Rusticated concrete block

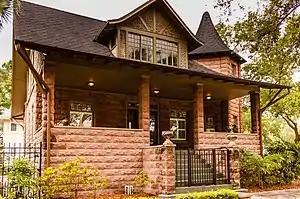
Rusticated concrete block is used here to mimic the appearance of rusticated natural stone. All blocks share the same pattern.

Rusticated concrete block is the handmade product of in-field advances in cement making. These concrete blocks first appeared in the late 19th century and are used mainly in residences and small building construction and are meant to resemble rusticated stone blocks. Rusticated concrete block involves a rough surface with a carved bevel detail around the edge of the face of the block. The rough texture of the face is created by running the concrete across a cast-iron face plate or by using a plaster mold taken from a cut stone block. This process of texturing concrete block was streamlined by an inventor named Harmon S. Palmer who created a machine that combined the processes of texturing and forming the concrete blocks. Palmer's integration of the rusticated concrete block forming processes allowed for the material to gain national notoriety and led to its eventual inclusion in the Sears kit homes.